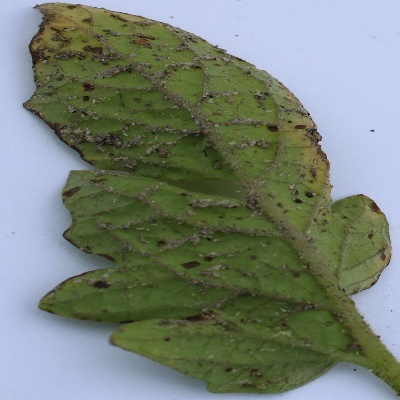
Crop: Tomato
Condition: septoria leaf spot